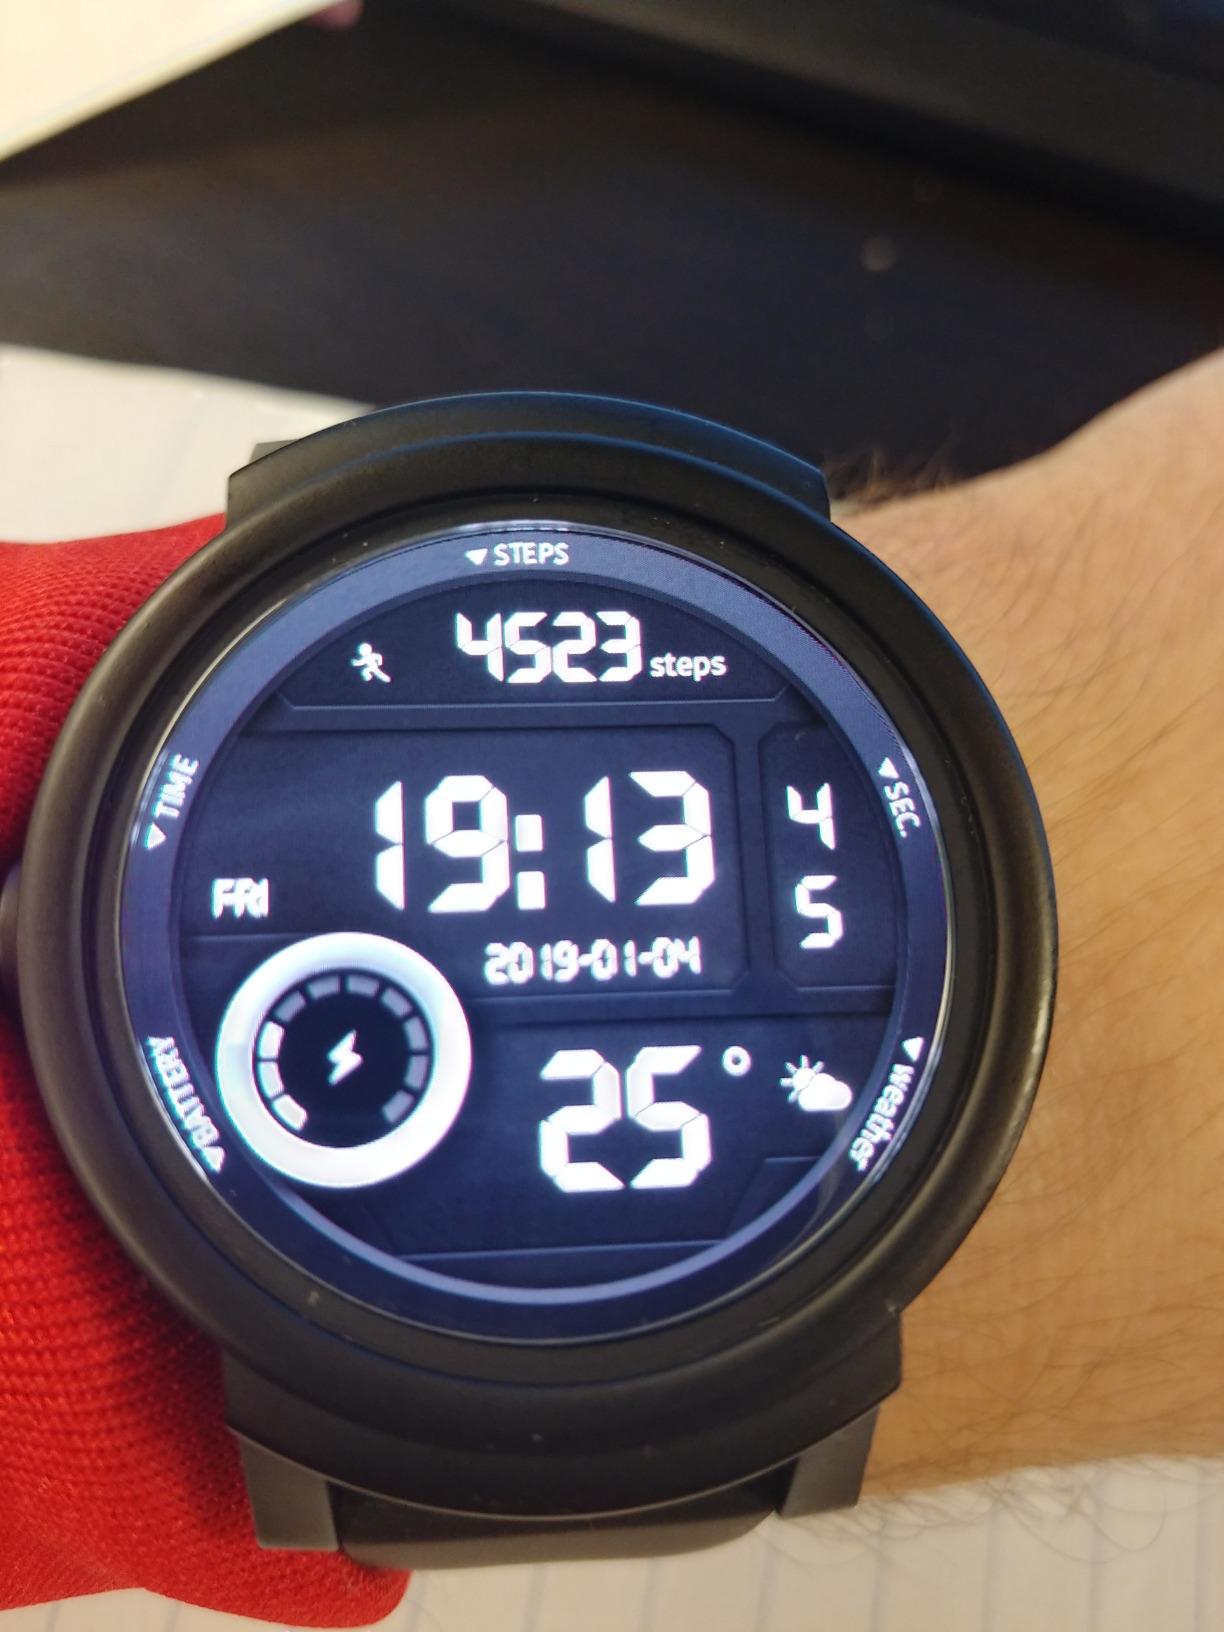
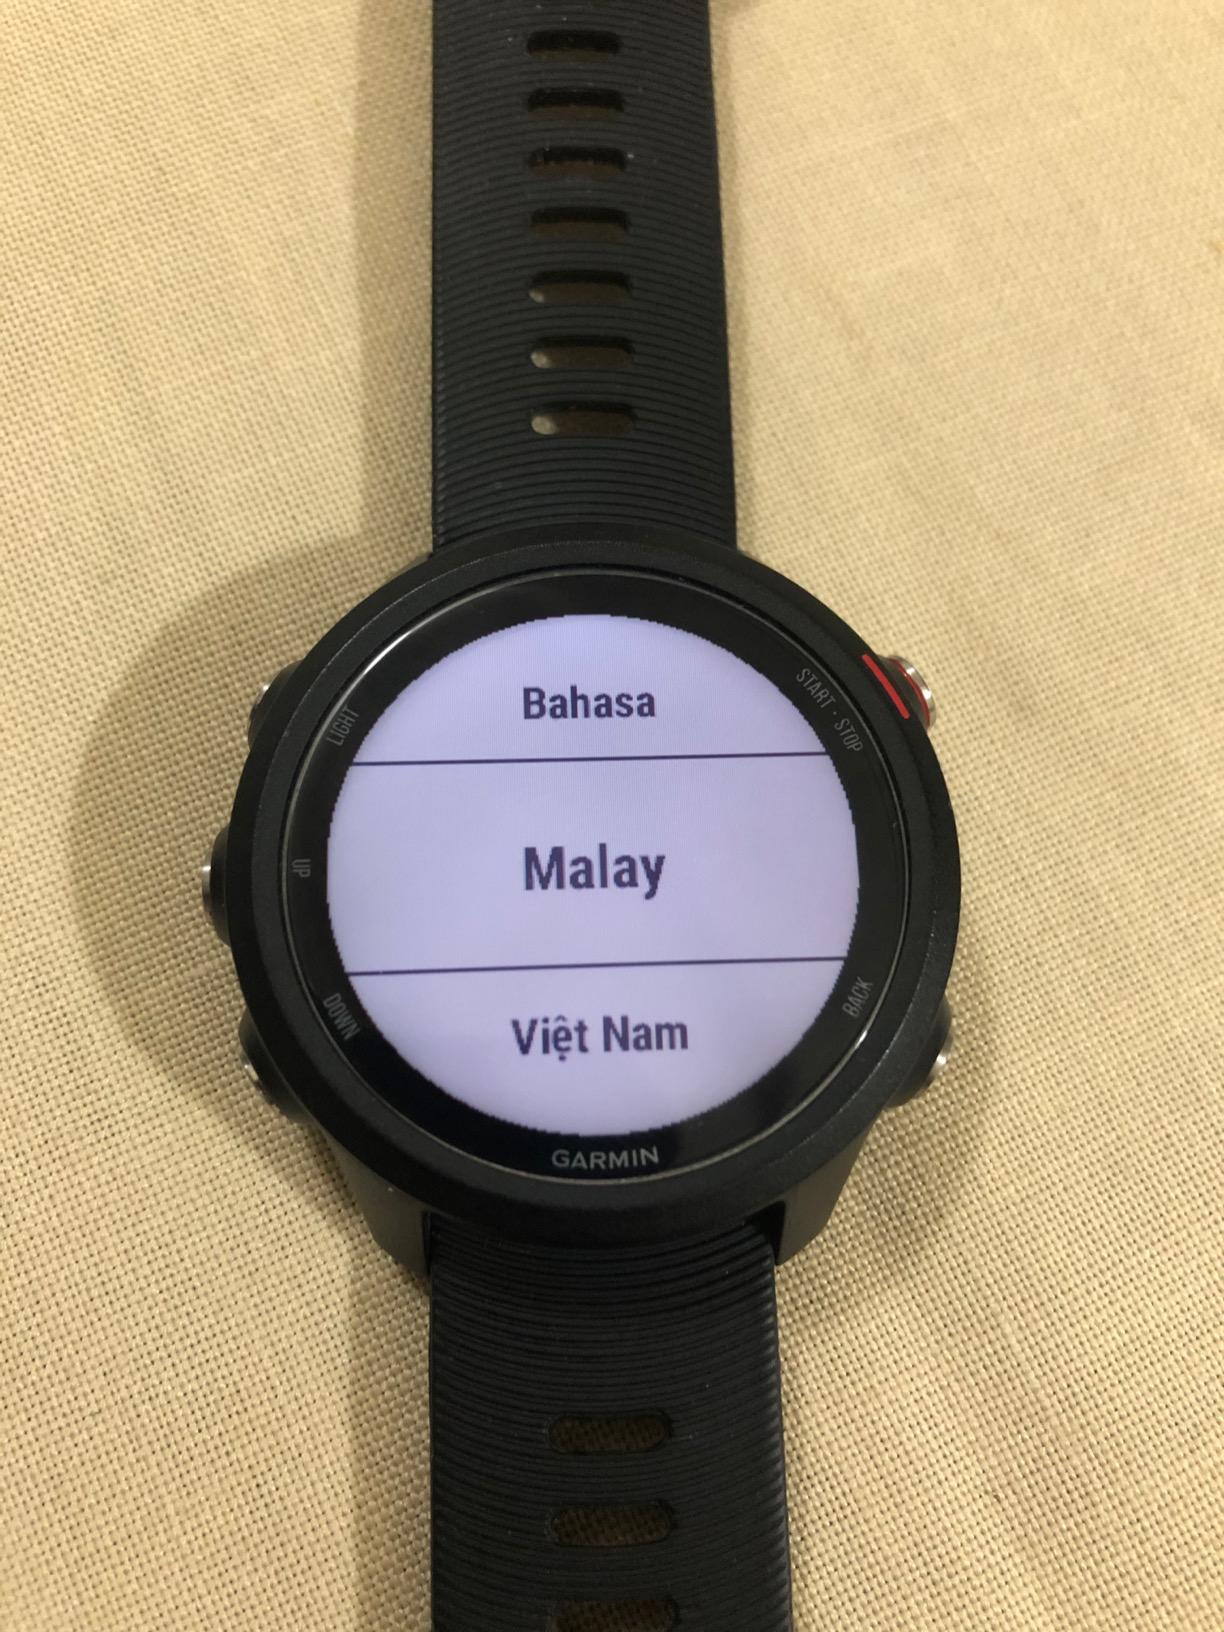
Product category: smartwatch
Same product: no